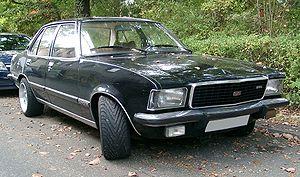
L'Opel Commodore était un modèle produit par Opel et General Motors de 1967 à 1982, remplacé par l'Omega.